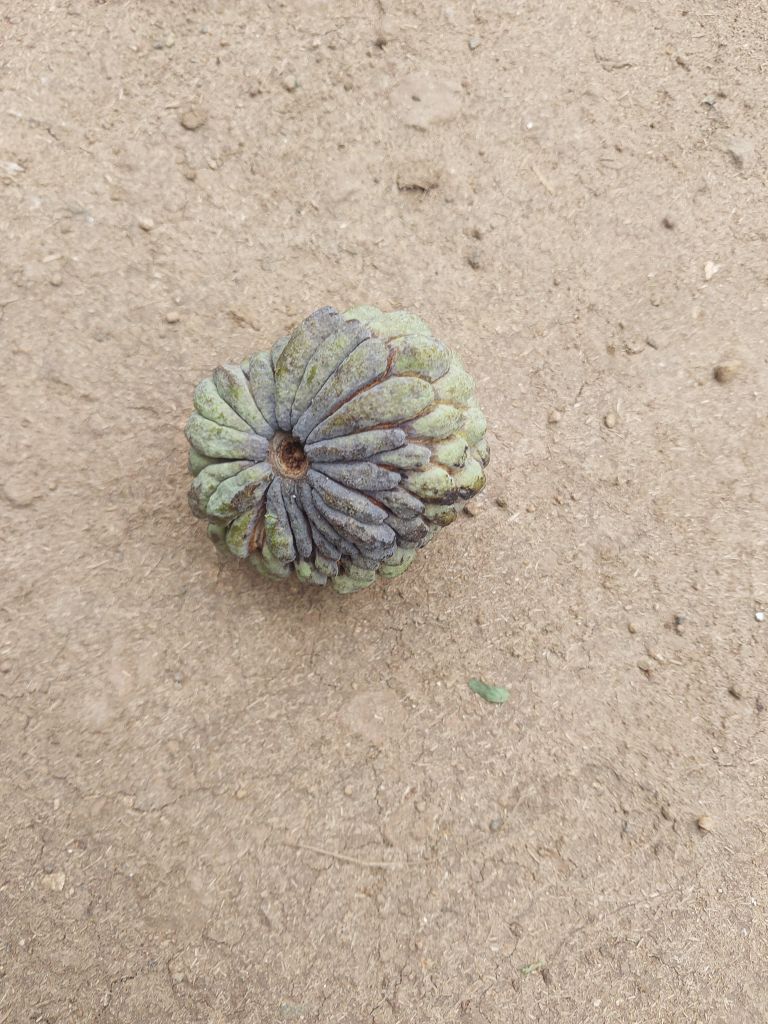
Disease label: Blank Canker